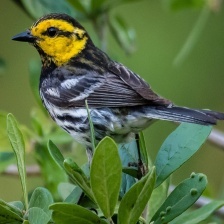
Species: GOLDEN CHEEKED WARBLER
Scientific name: SETOPHAGA CHRYSOPARIA